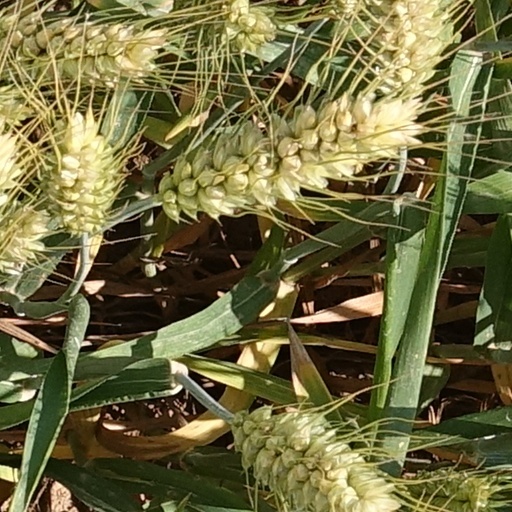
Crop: wheat